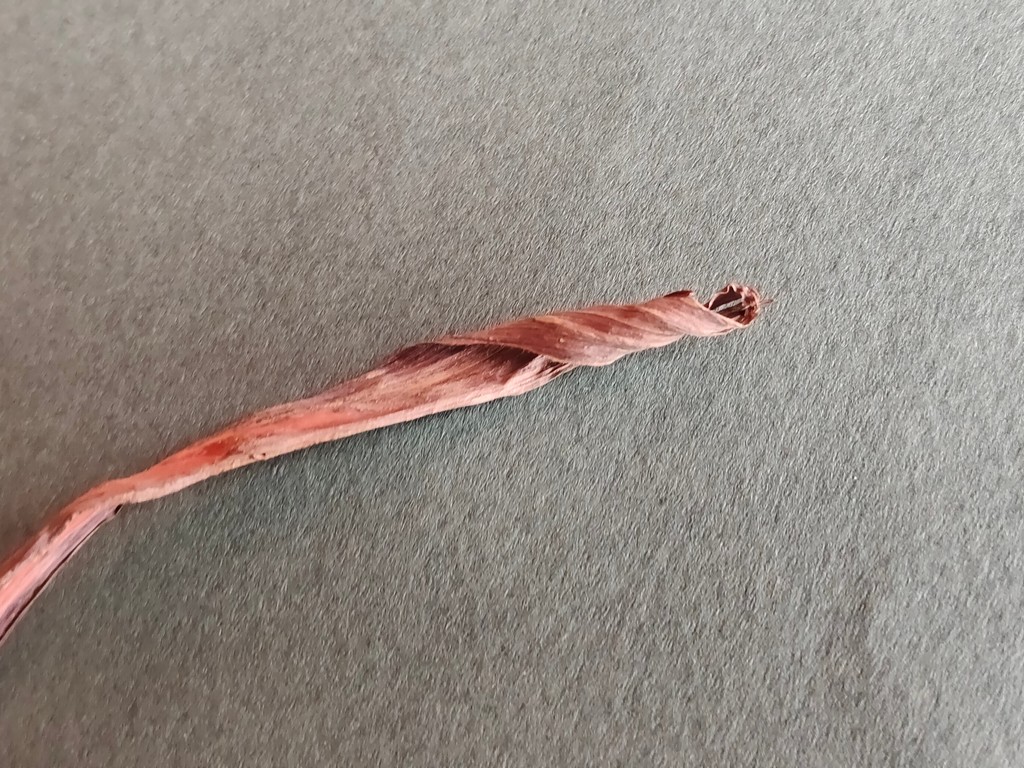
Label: Dried